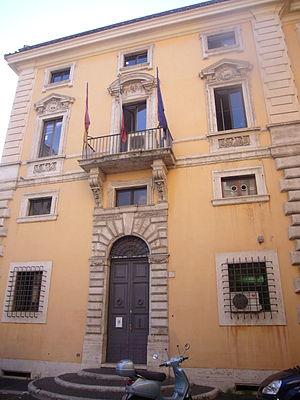
La Piazza di Campitelli, appelée jusqu'en 1871 piazza Santa Maria in Campitelli, est une place du centre historique de Rome. Elle tire son nom du district du même nom et est située non loin du Capitole, au sud-est de la colline. Auparavant, elle était connue sous le nom de « piazza dei Capizucchi », du nom de la famille qui vivait à cet endroit depuis la fin du Moyen Âge.
Flaminio Ponzio était un architecte italien actif à la fin de la Renaissance, lors de la période maniériste. Il était au service de Rome comme architecte du pape Paul V.